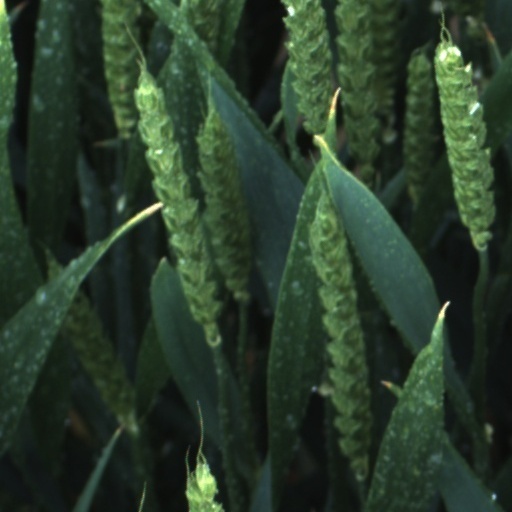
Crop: wheat